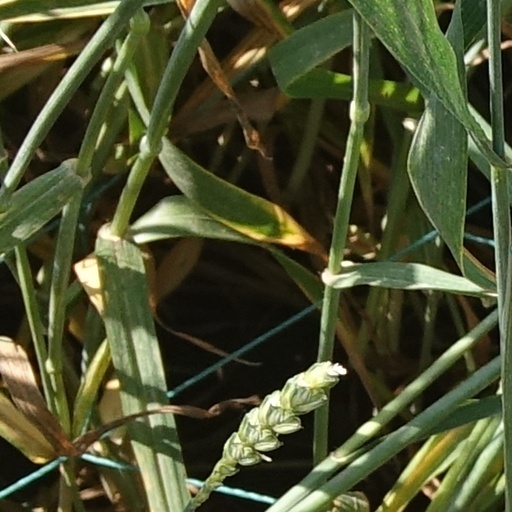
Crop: wheat